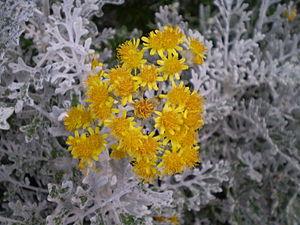
Jacobaea est un genre de plantes de la famille des Asteraceae. C'est l'un des genres de séneçons, notamment des séneçon de Jacob et séneçon cinéraire.